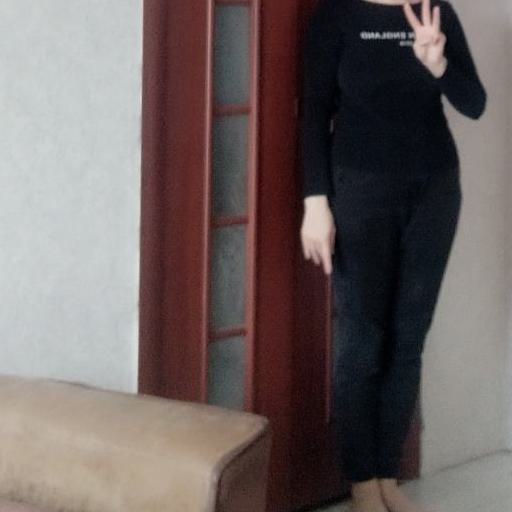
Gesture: no_gesture